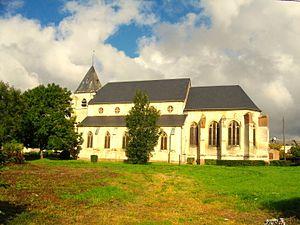
L'église Saint-Martin de Molliens-Dreuil, Somme, France.
Molliens-Dreuil est une commune française située dans le département de la Somme, en région Hauts-de-France.